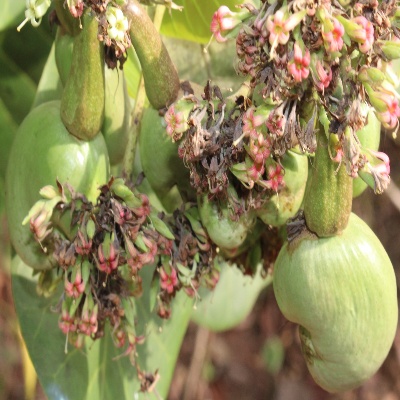
Crop: Cashew
Condition: healthy